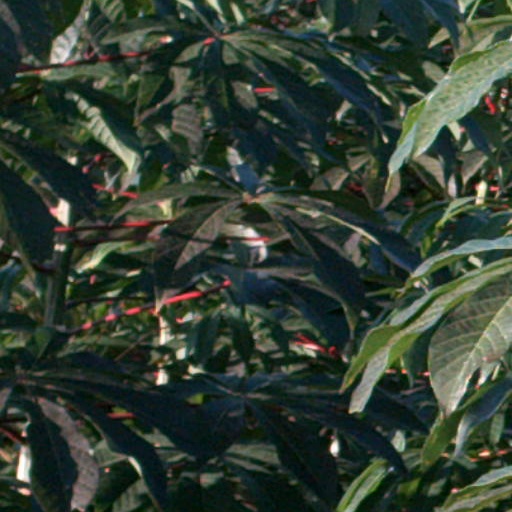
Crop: cassava